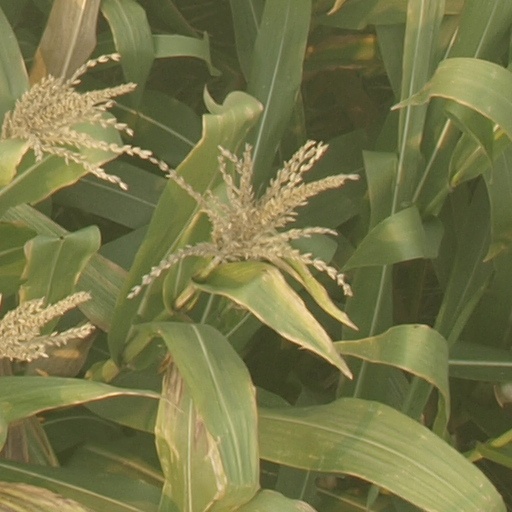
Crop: maize; corn